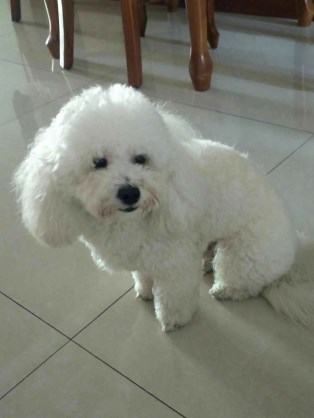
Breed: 3083-n000117-Bichon_Frise